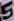
Number: 5